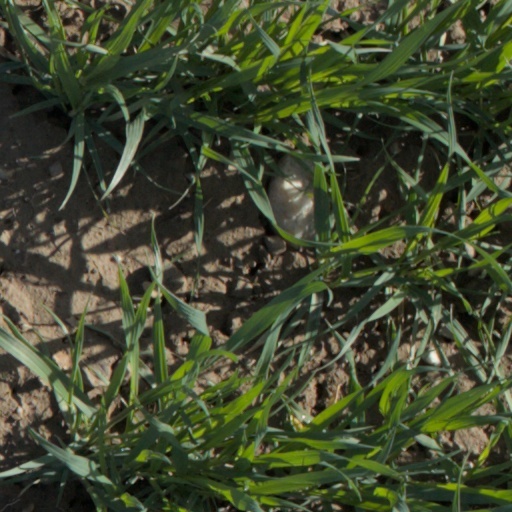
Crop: wheat